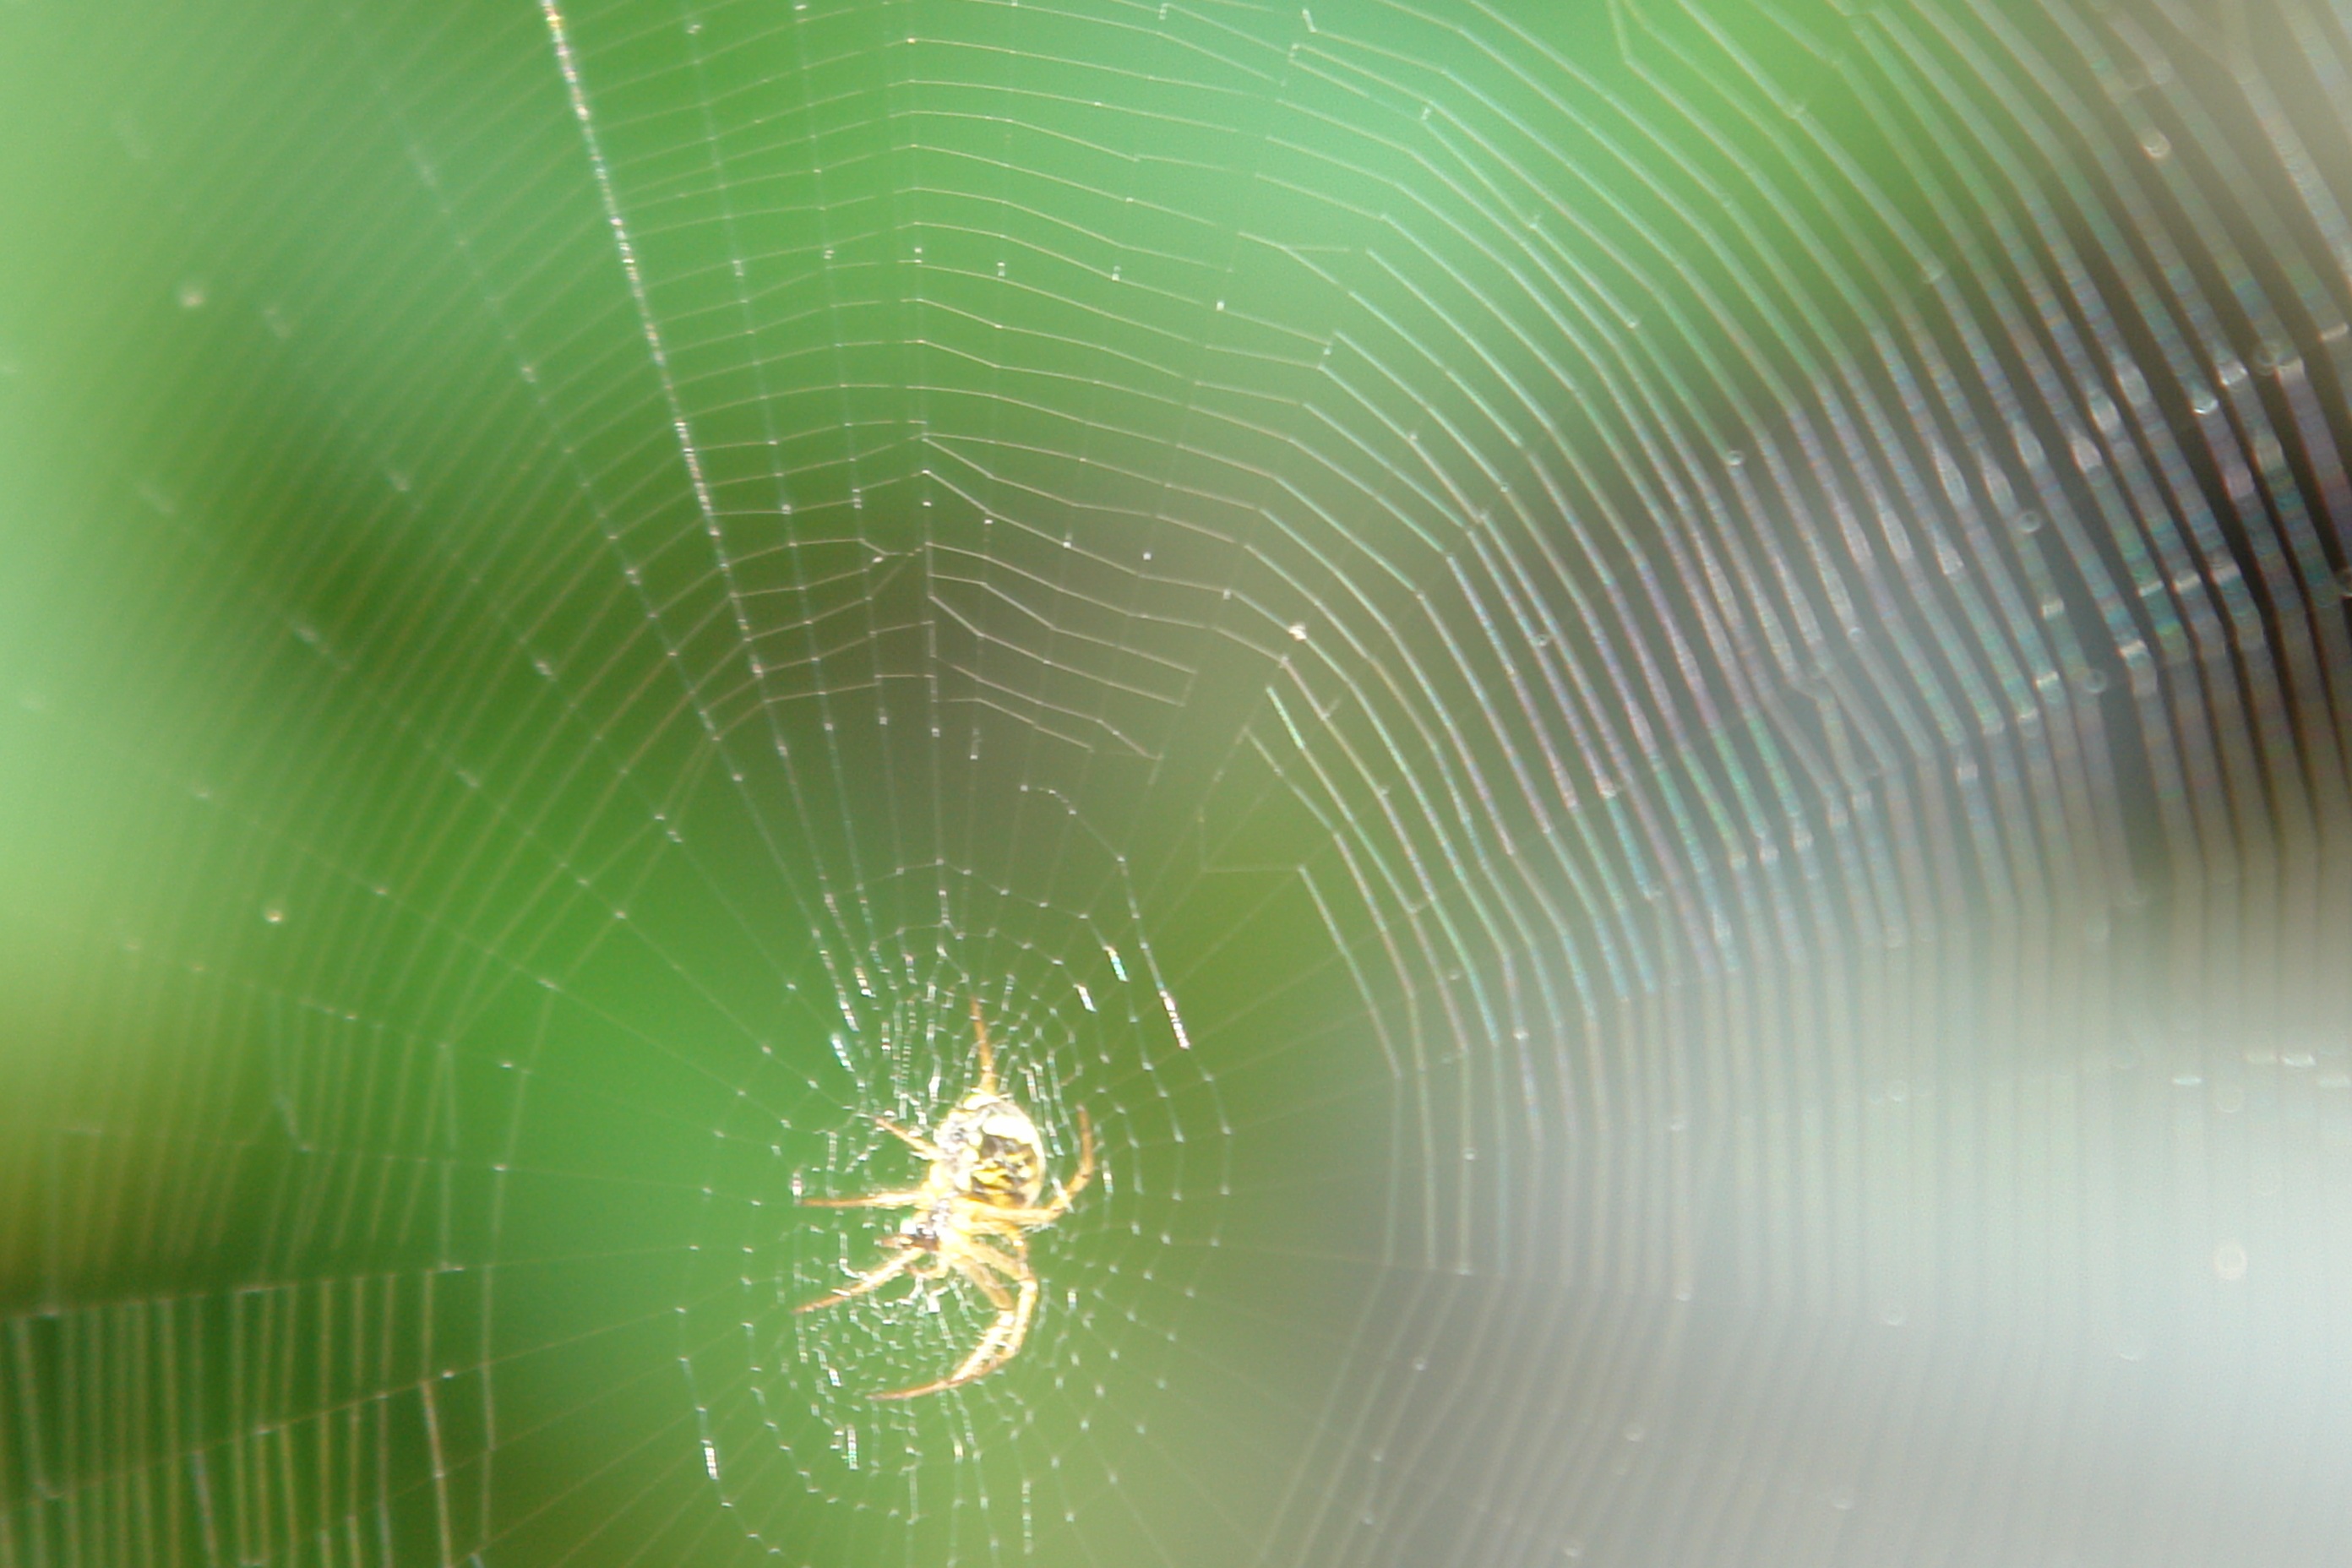
dew, wing, sunlight, green, material, circle, invertebrate, spider web, cobweb, weave, close up, spider, case, arachnid, network, moisture, macro photography, arthropod, isekt